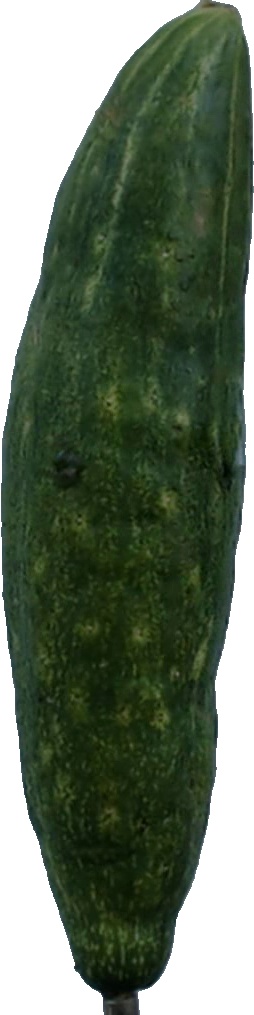
Label: cucumber_3